Edvard Munch

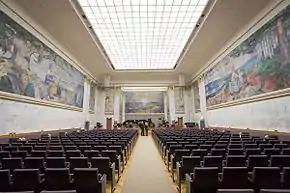
The Aula featuring "History" (left), "The Sun" (front), "Alma Mater" (right), smaller paintings on corners

In 1897 Munch returned to Kristiania, where he also received grudging acceptance—one critic wrote, "A fair number of these pictures have been exhibited before. In my opinion these improve on acquaintance." In 1899, Munch began an intimate relationship with Tulla Larsen, a "liberated" upper-class woman. They traveled to Italy together and upon returning, Munch began another fertile period in his art, which included landscapes and his final painting in "The Frieze of Life" series, "The Dance of Life" (1899). Larsen was eager for marriage, but Munch was not. His drinking and poor health reinforced his fears, as he wrote in the third person: "Ever since he was a child he had hated marriage. His sick and nervous home had given him the feeling that he had no right to get married." Munch almost gave in to Tulla, but fled from her in 1900, also turning away from her considerable fortune, and moved to Berlin. His "Girls on the Jetty", created in 18 different versions, demonstrated the theme of feminine youth without negative connotations. In 1902, he displayed his works thematically at the hall of the Berlin Secession, producing "a symphonic effect—it made a great stir—a lot of antagonism—and a lot of approval." The Berlin critics were beginning to appreciate Munch's work even though the public still found his work alien and strange.